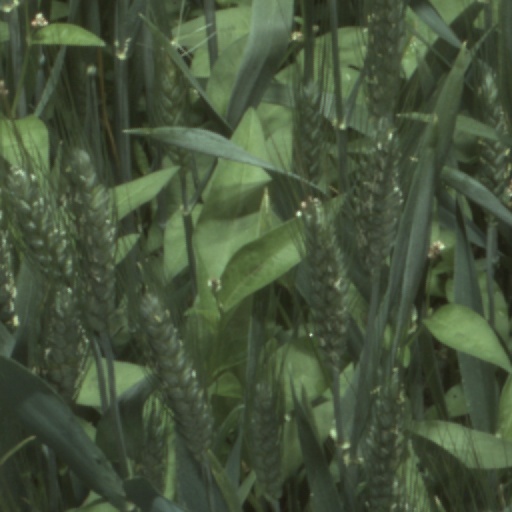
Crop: wheat